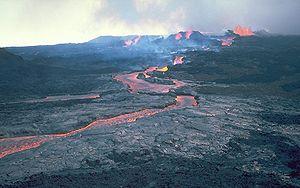
Le Mauna Loa, terme hawaïen signifiant littéralement « longue montagne », est un volcan rouge actif situé aux États-Unis, dans l'archipel d'Hawaï. Culminant à 4 170 mètres d'altitude, c'est le deuxième plus haut sommet de l'île d'Hawaï après le Mauna Kea. Le Mauna Loa est le plus haut volcan du monde : il s'élève à 17 kilomètres au-dessus de sa base, qui s'enfonce dans le plancher océanique, et la superficie de sa partie émergée, 5 271 km², représente plus de la moitié de la surface de l'île. Le Mauna Loa, qui est un volcan bouclier caractérisé par des laves fluides pauvres en silice, a été créé par un point chaud à l'origine de la formation de l'archipel des Îles Hawaï. Le volcan est couronné par une grande caldeira et traversé par deux rifts sur toute sa longueur, d'où partent la très grande majorité des coulées de laves. Depuis le XIXᵉ siècle, ces éruptions se sont produites en moyenne tous les cinq ans, bien que la dernière remonte à 1984. Elles ont à plusieurs reprises menacé et, dans certains cas, détruit des installations humaines.